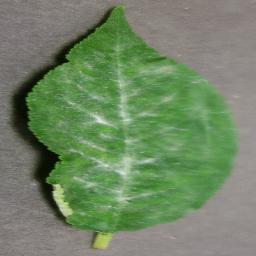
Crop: cherry
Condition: (including_sour)_powdery_mildew